Fuyang

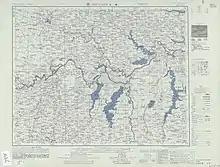
Map including Fuyang (labeled as FOU-YANG (YINGCHOW) ) (AMS, 1954)

The prefecture-level city of Fuyang administers eight county-level divisions, including three districts, one county-level city and four counties.